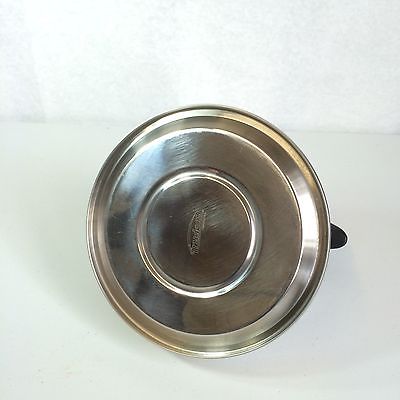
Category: kettle